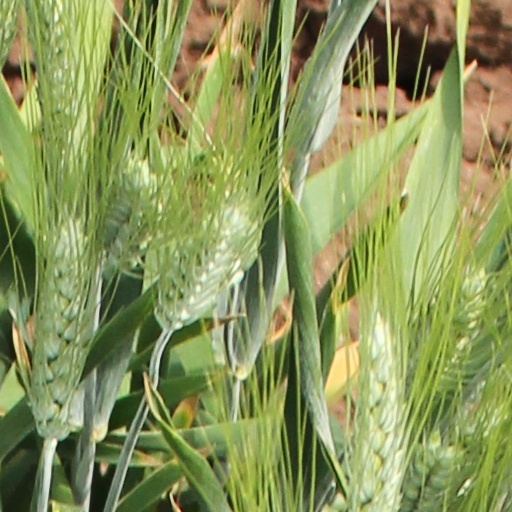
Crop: wheat